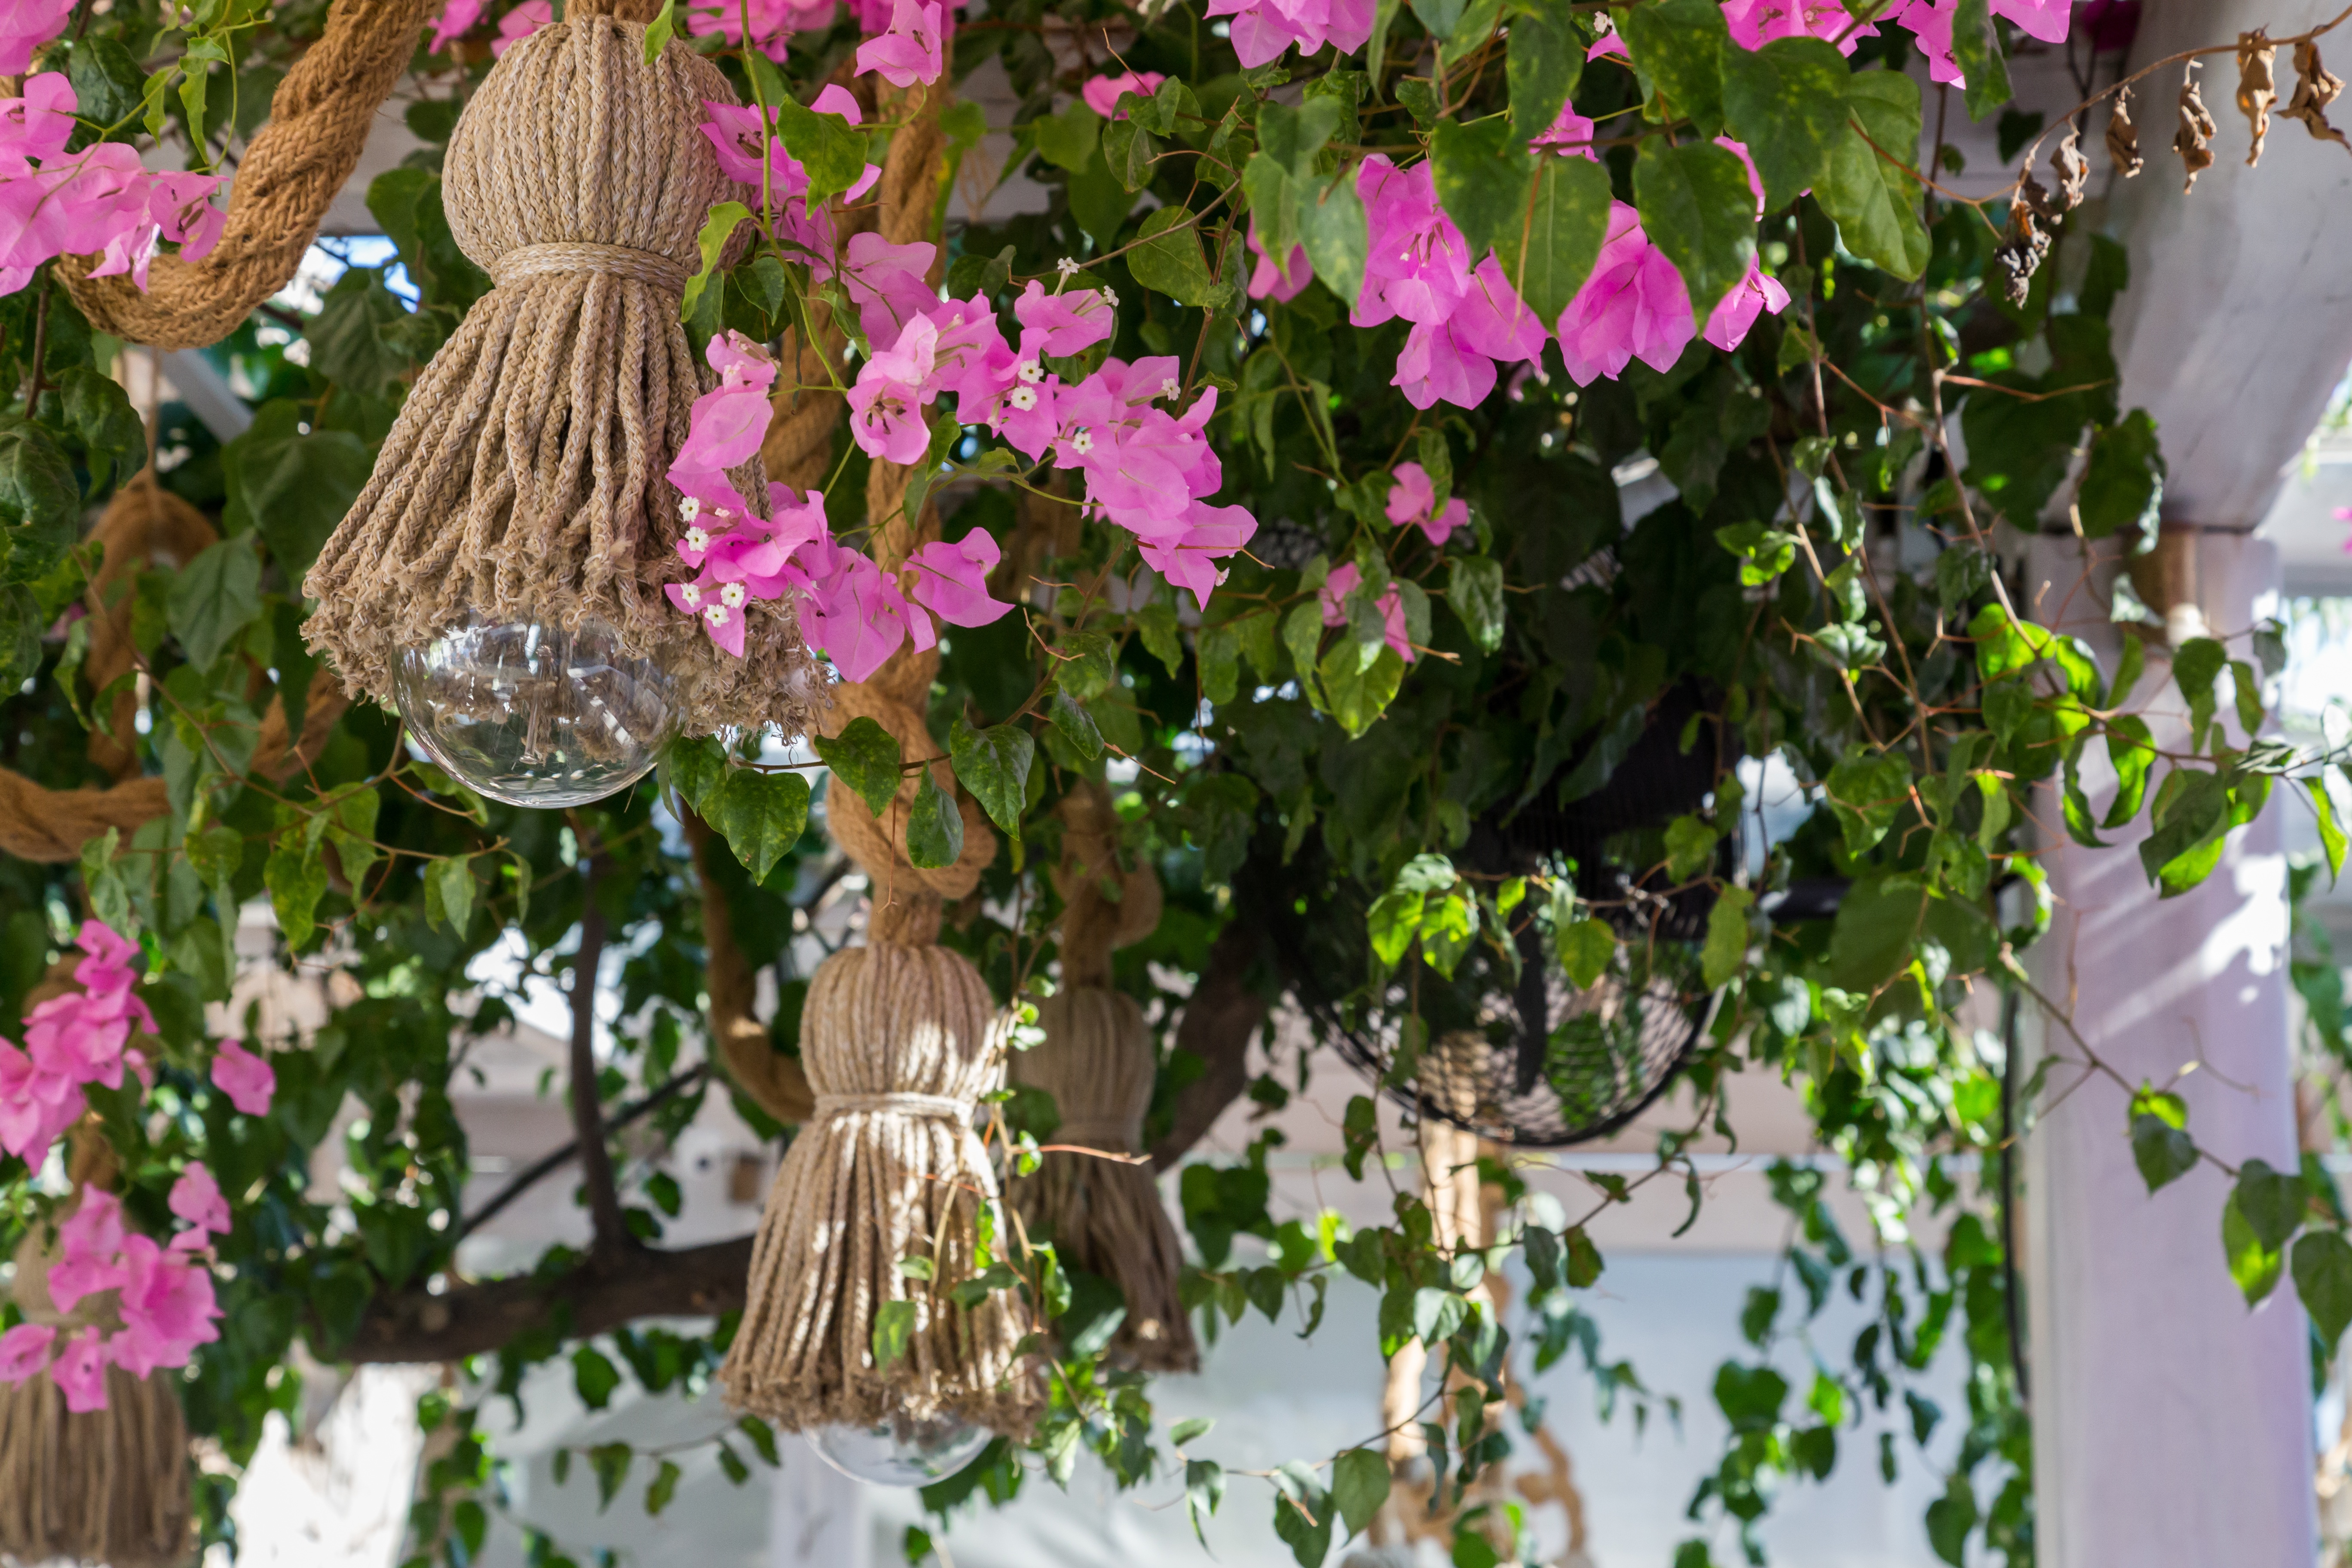
plant, flower, insect, flora, floristry, flowering plant, floral design, moths and butterflies, flower arranging